Cambridgeshire Militia

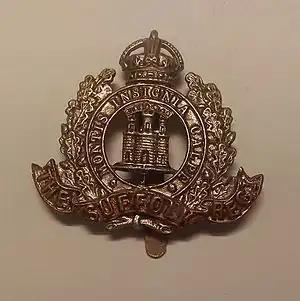
Cap badge of the Suffolk Regiment.

The Childers Reforms of 1881 completed the Cardwell process by converting the linked regular regiments into county regiments and incorporating the militia battalions into them. The Cambridgeshire and Suffolk Militia became: